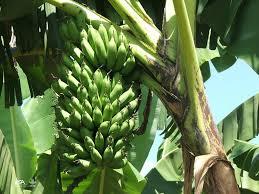
Hapo naona ndizi imemea vizuri  mingi sana na iko tayari kukatwa ndengu kila kitu na matawi ziko tayari.